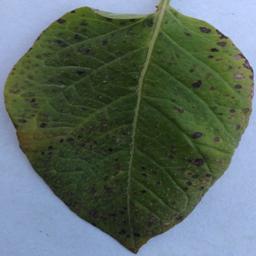
Etiqueta: Tizon_Temprano